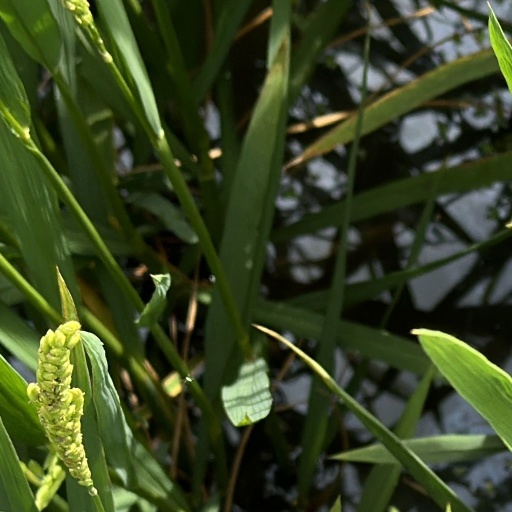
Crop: rice